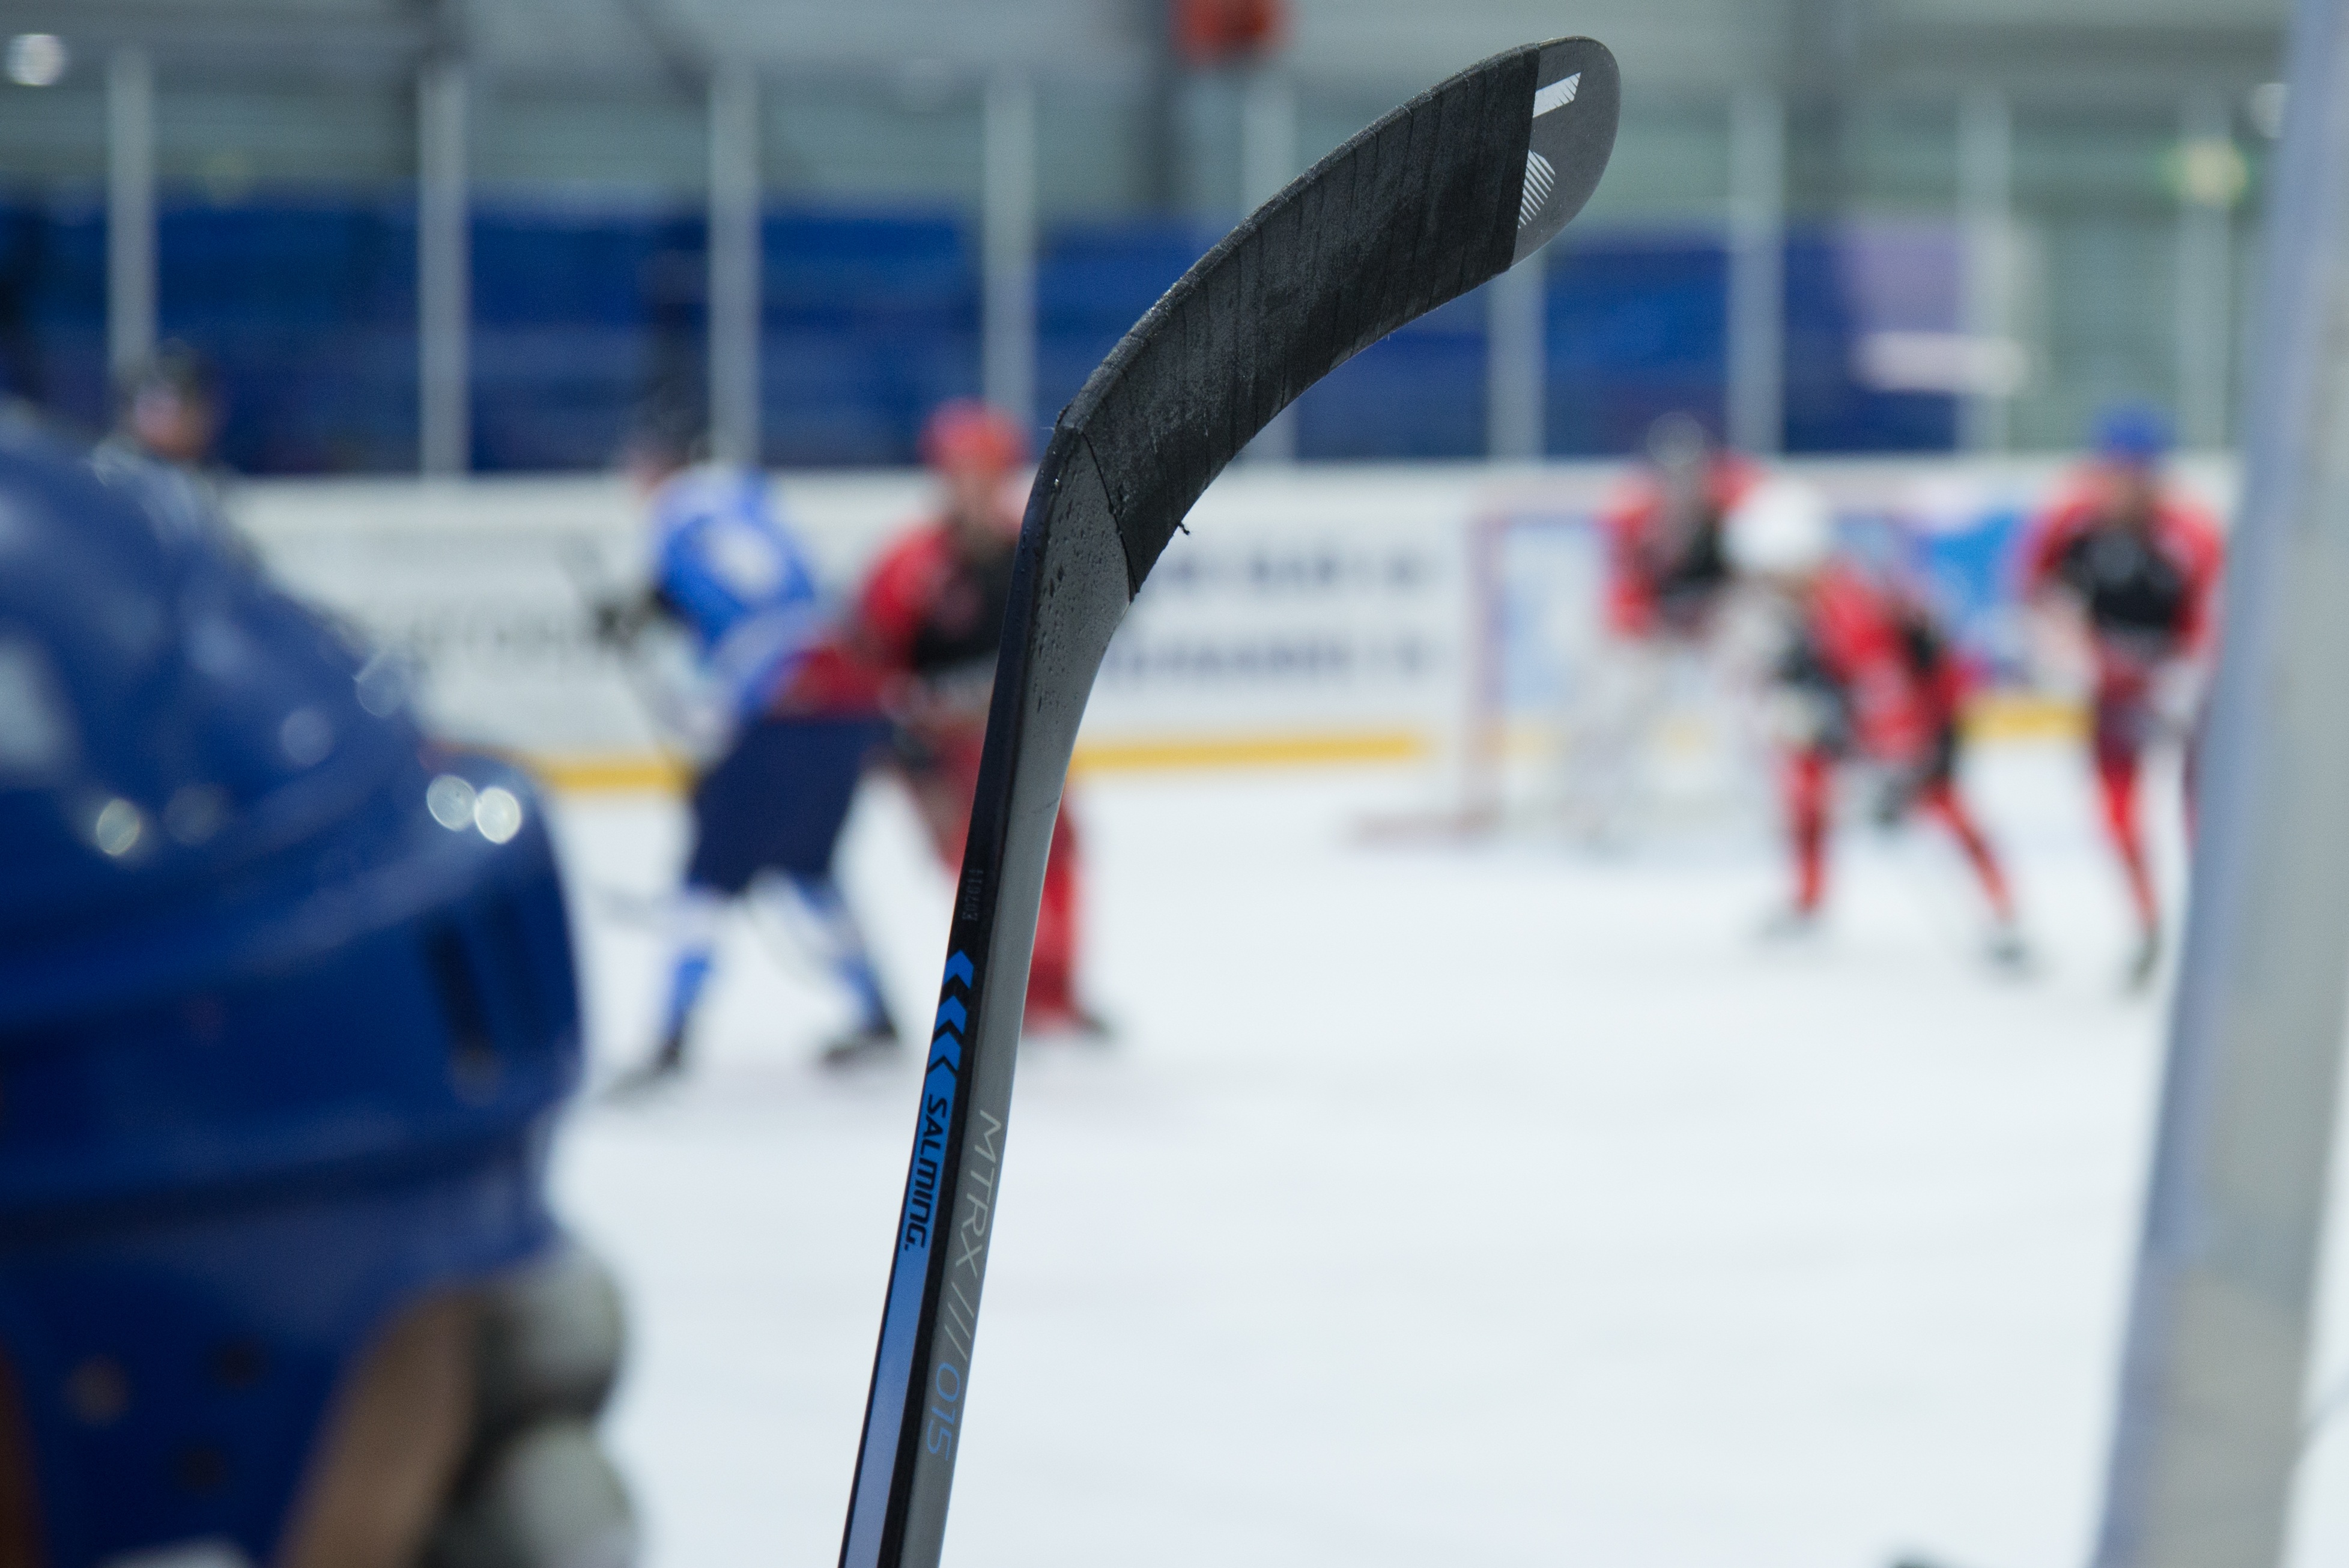
person, winter, sport, game, skate, recreation, ice, equipment, skiing, stadium, goal, player, ice hockey, hockey, winter sport, competition, arena, team, sports, helmet, skating, competitive, stick, puck, rink, cross country skiing, nordic skiing, hockey rink, outdoor recreation, alpine skiing